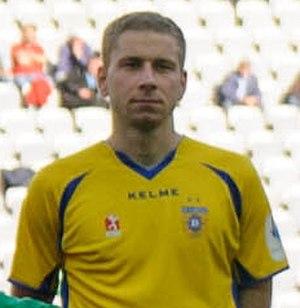
Nejc Skubic, né le 13 juin 1989 à Ljubljana en Yougoslavie, est un footballeur international slovène, qui évolue au poste d'arrière droit à Konyaspor.